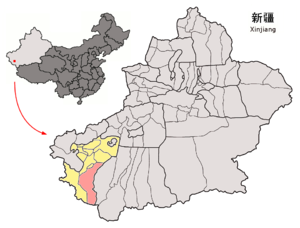
Le xian de Kargilik est un district administratif de la région autonome du Xinjiang en Chine. Il est placé sous la juridiction de la préfecture de Kachgar.